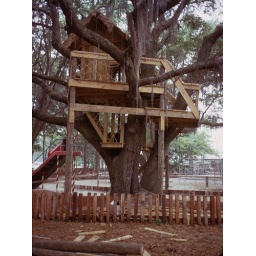
Newly constructed tree house at the Harbor Town playground in Sea Pines Plantation